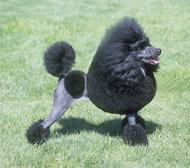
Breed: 316-n000118-standard_poodle